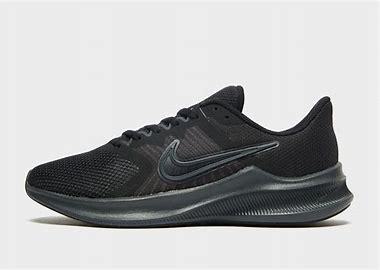
Brand: Nike
Model: Downshifter 9